Antarctica during World War II

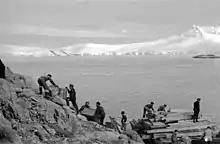

International competition extended to the continent of Antarctica during the World War II era, though the region saw no combat. During the prelude to war, Nazi Germany organised the 1938 Third German Antarctic Expedition to preempt Norway's claim to Queen Maud Land. The expedition served as the basis for a new German claim, called New Swabia. A year later, the United States Antarctic Service Expedition established two bases, which operated for two years before being abandoned. Responding to these encroachments, and taking advantage of Europe's wartime turmoil, the nearby nations of Chile and Argentina made their own claims. In 1940 Chile proclaimed the Chilean Antarctic Territory in areas already claimed by Britain, while Argentina (who already had a permanent establishment since 1904) proclaimed Argentine Antarctica in 1943 in an overlapping area.